Hong Kong Stock Exchange

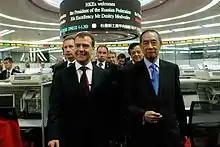
Russian President Dmitry Medvedev with exchange Chairman Ronald Arculli during a visit to Hong Kong on 17 April 2011

The closing price is reported as the median of five price snapshots taken from 3:59 to 4:00 pm every 15 seconds. In May 2008, the exchange also implemented a closing auction session to run from 4:00 pm to 4:10 pm, with a similar pricing mechanism as the opening auction; however, this resulted in significant fluctuations in the closing prices of stocks and suspicions of market manipulation. Initially, the exchange proposed limiting price fluctuations in the auction sessions to 2%; in the end, they removed the closing session entirely in March 2009.